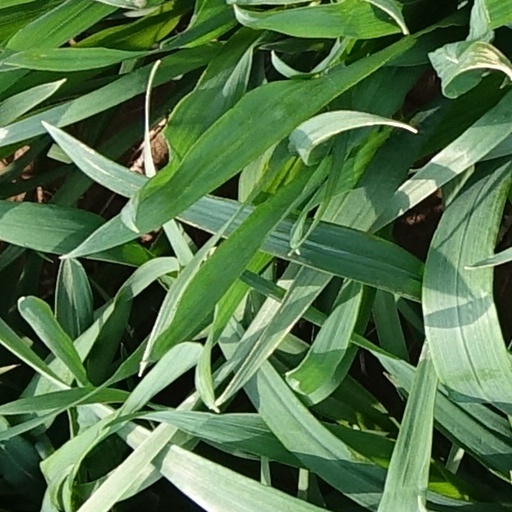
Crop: wheat